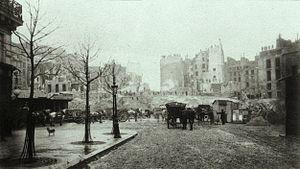
La rue des Moineaux est une ancienne rue de Paris, aujourd'hui disparue à la suite du percement de l'avenue de l'Opéra.
La butte des Moulins était une petite colline située à l'intérieur du périmètre actuel de Paris et aujourd'hui disparue.